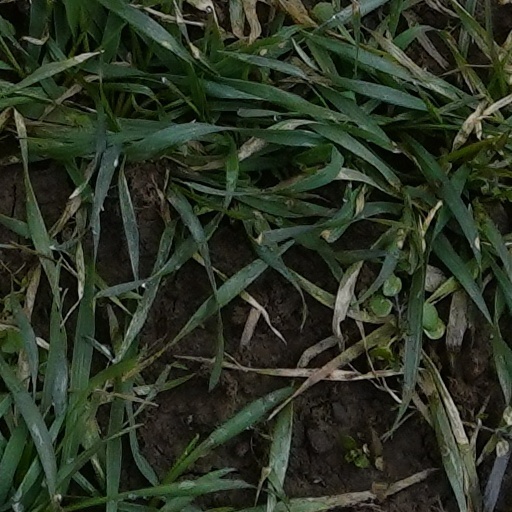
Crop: wheat